Gottfried Becker (1767–1845)

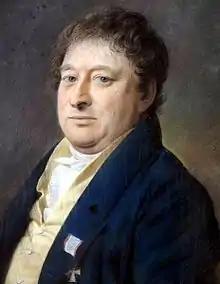
Portrait of Gottlieb Becker

Gottfried Becker (9 February 1767 – 21 June 1845) was a Danish pharmacist, professor and industrialist. He was the owner of Elefant Apotek on Købmagergade in Copenhagen.